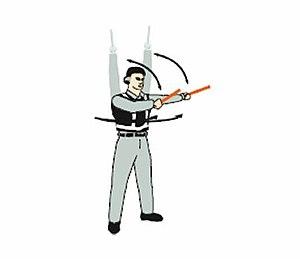
SIGNAUX DE CIRCULATION AU SOL d'un Signaux adressés par le signaleur à un aéronef ou SIGNAUX MANUELS D’URGENCE. Description: ""Dirigez-vous vers le signaleur suivant ou suivez les instructions de la tour/du contrôle au sol"". Tendre les bras vers le haut, puis les abaisser vers le côté du corps, en pointant les bâtons dans la direction du signaleur suivant ou de l’aire de circulation."